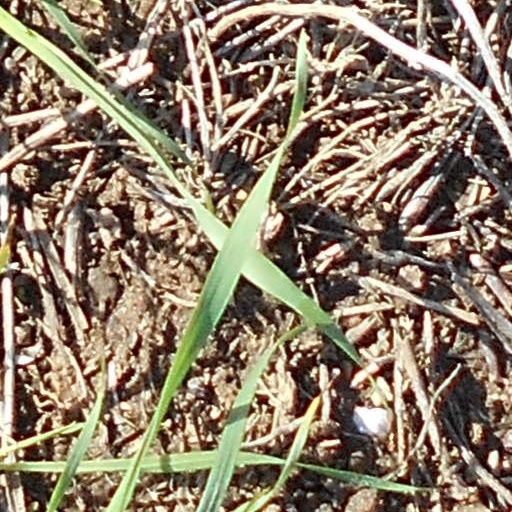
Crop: wheat